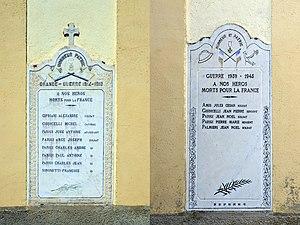
Castellare-di-Mercurio est une commune française située dans la circonscription départementale de la Haute-Corse et le territoire de la collectivité de Corse. Le village appartient à la piève de Bozio, anciennement piève du Mercurio, dont le nom se réfèrerait a la couleur ocre de la roche avoisinante.